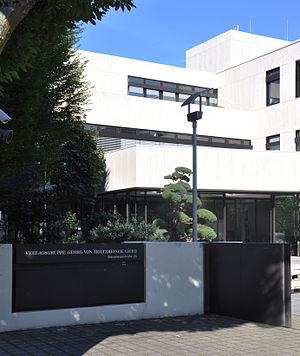
Holtzbrinck, Holtzbrinck Publishing Group ou Verlagsgruppe Georg von Holtzbrinck est une maison d'édition allemande classée parmi les dix plus grands groupes éditoriaux mondiaux. Organisée en holding, on y compte des supports de presse comme Die Zeit ou Nature, et des maisons d'édition comme Macmillan Publishers.